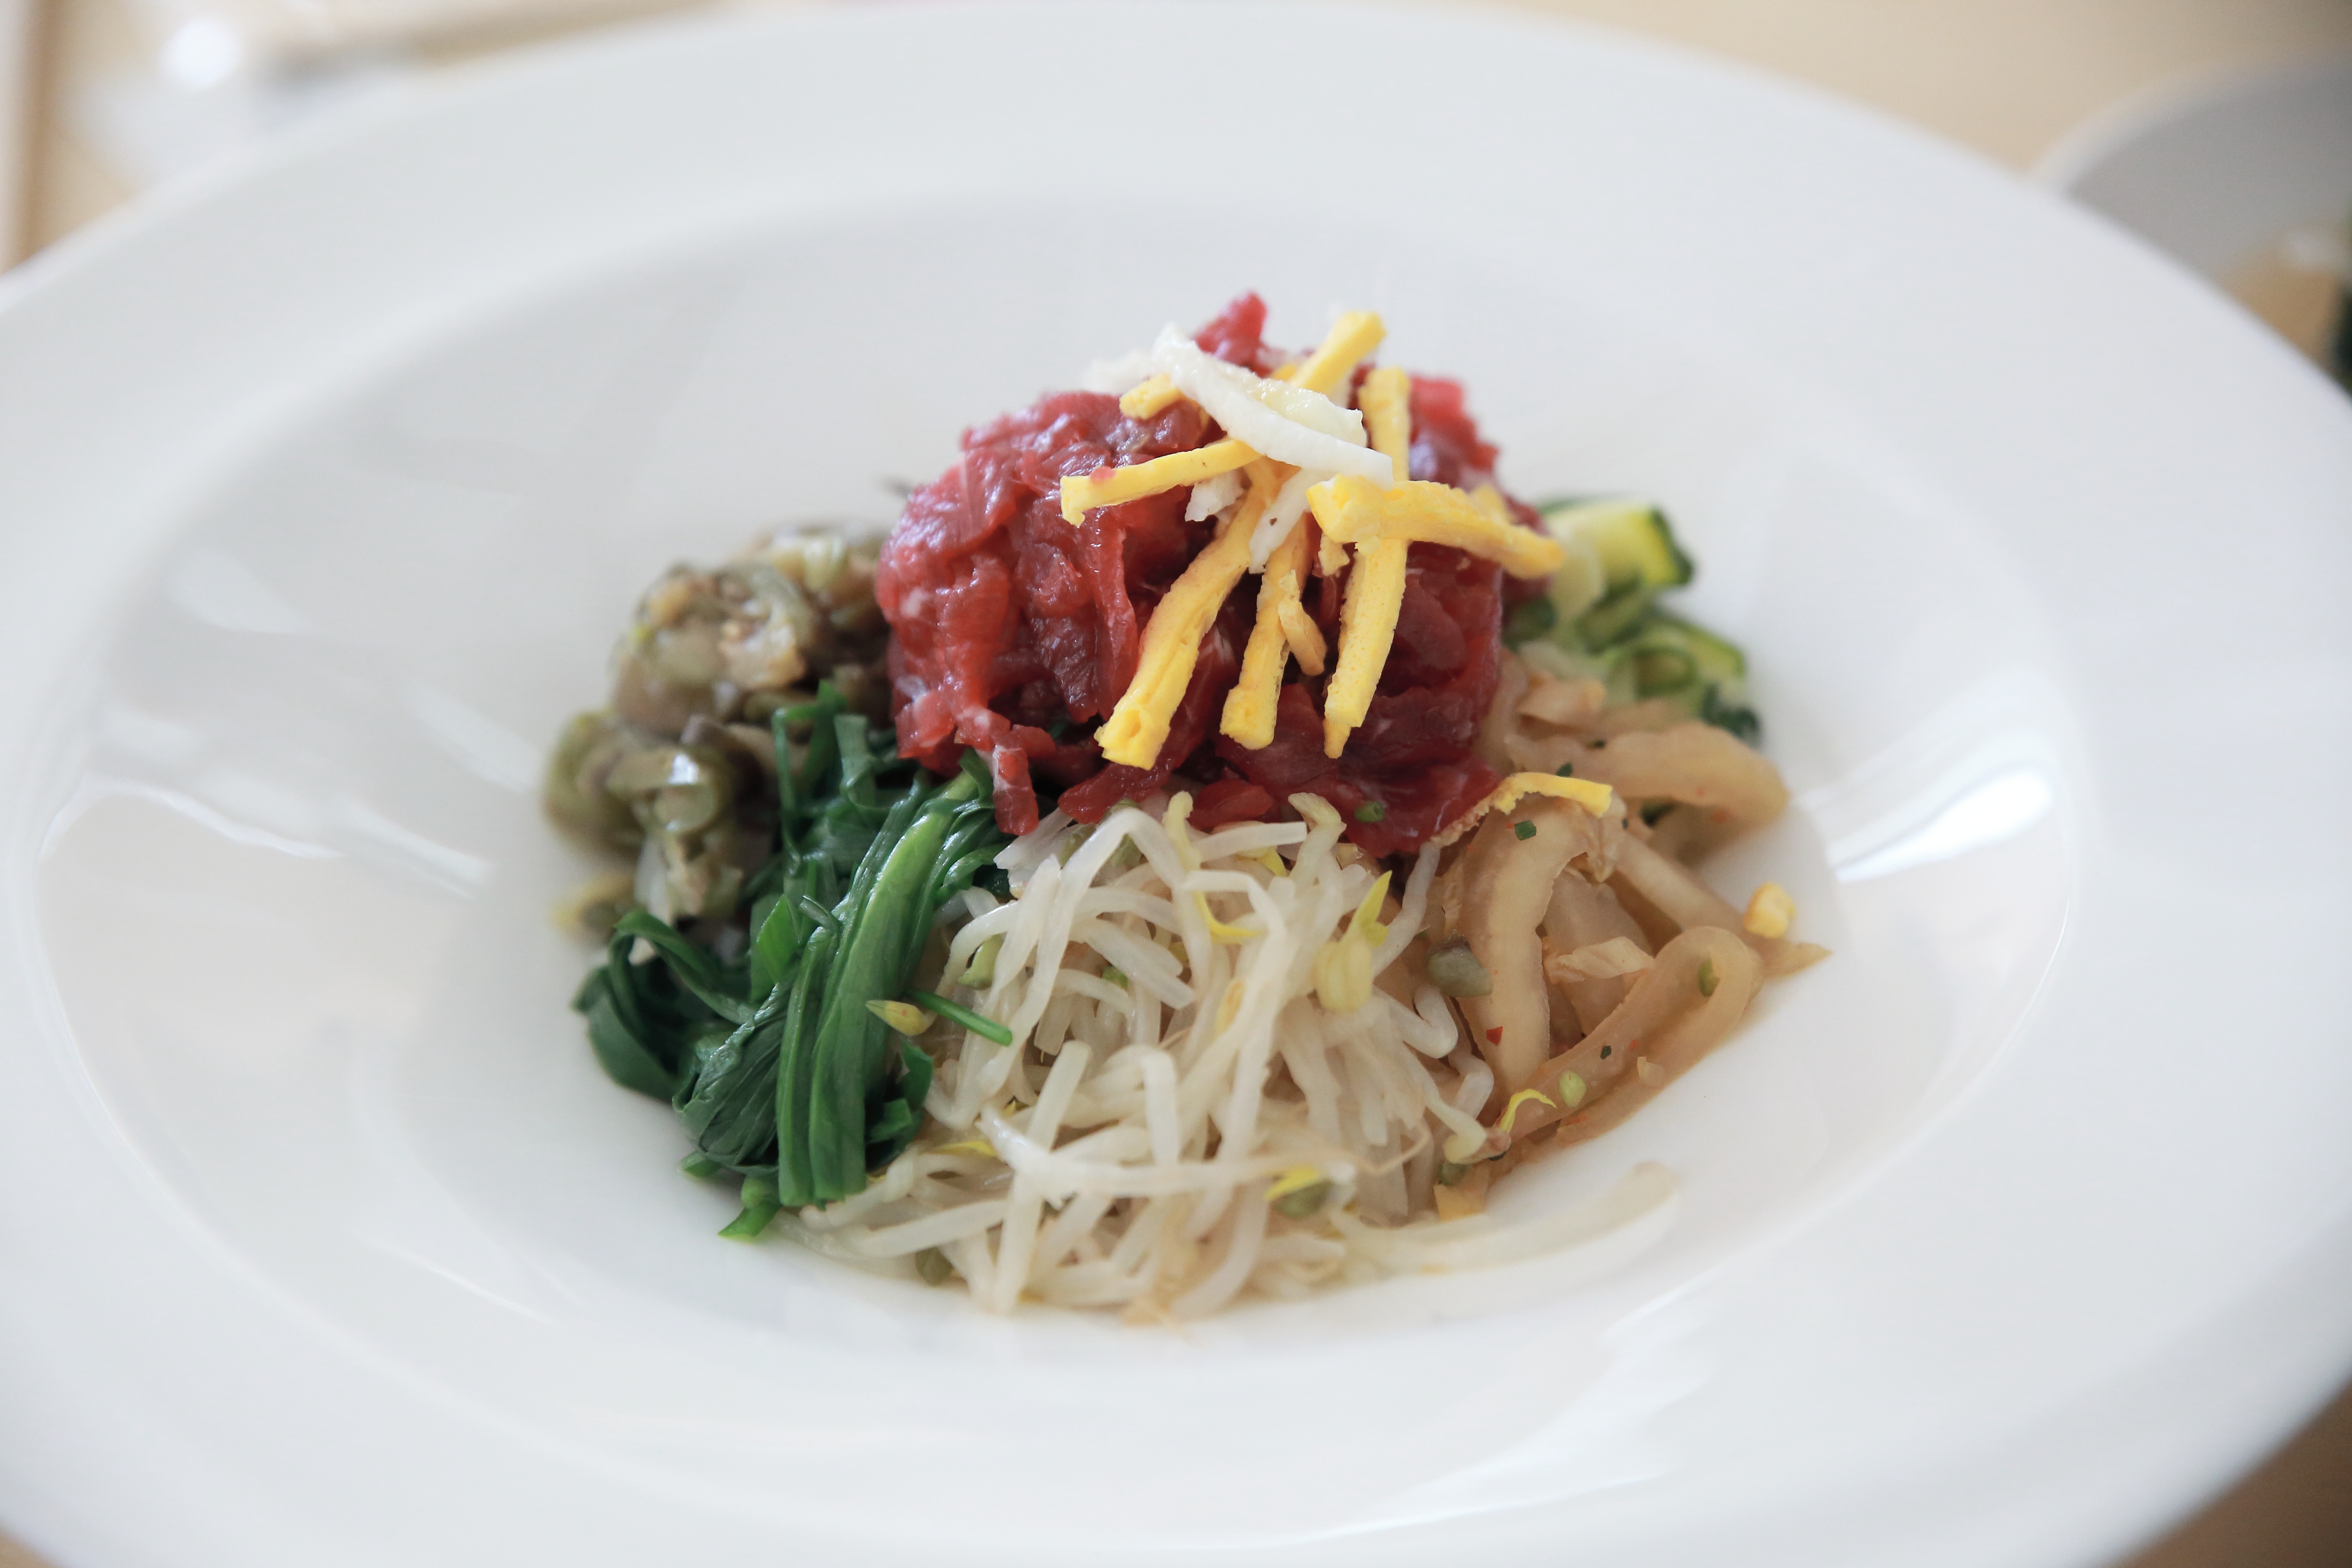
dish, meal, food, salad, produce, vegetable, meat, lunch, cuisine, asian food, spaghetti, korean, thai food, italian food, chinese food, carbonara, bibimbap, southeast asian food, pearl bibimbap